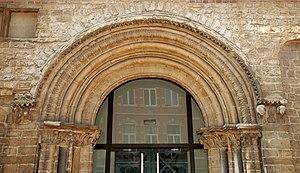
Belgique - Louvain - Chapelle de la Porte Romane
La chapelle de la Porte Romane est une chapelle classée située à Louvain, dans la province du Brabant flamand en Belgique.